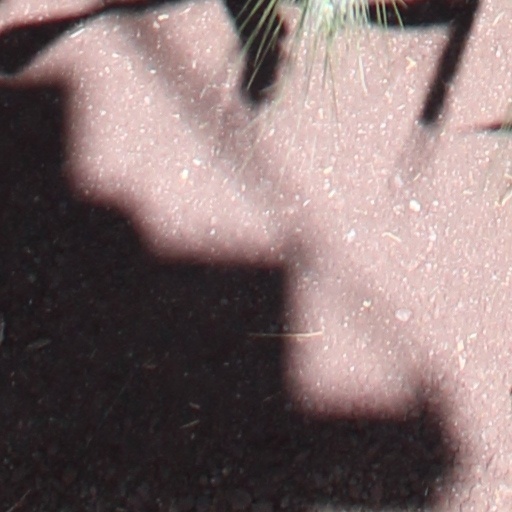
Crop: wheat